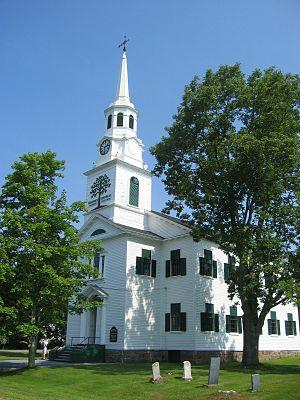
Voici la liste des lieux historiques nationaux du Canada situé au Nouveau-Brunswick. En mars 2011, on compte 60 lieux historiques nationaux au Nouveau-Brunswick, dont huit sont administrés par Parcs Canada. Il y a aussi un lieu historique national qui a perdu sa valeur commémorative.
Cet article recense les lieux patrimoniaux du comté de Charlotte inscrit au répertoire des lieux patrimoniaux du Canada, qu'ils soient de niveau provincial, fédéral ou municipal.
Saint-Andrews ou St. Andrews est une ville du comté de Charlotte, situé au sud-ouest du Nouveau-Brunswick.